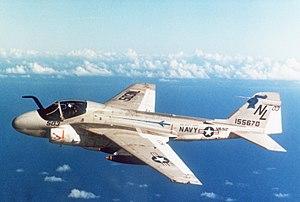
La notion de « déchet militaire » peut concerner de nombreux types de déchets, produits de l'amont à l'aval des filières militaires et de l'armement, avec une double spécificité :